Reichenbachtal

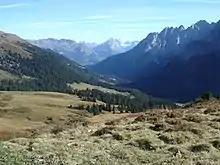
Reichenbachtal seen from the Grosse Scheidegg Pass, with a view of the Engelhörner

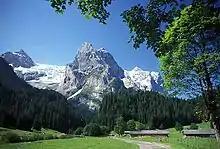
Reichenbachtal at Rosenlaui, with a view of Wetterhorn and Rosenlaui Glacier

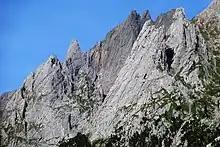
Klein & Gross Simelistock, Engelhörner-Mittelgruppe & Engelhörner-Westgruppe – Tannenspitze, Rosenlauistock & Sattelspitzen

Reichenbachtal is an Alpine valley in Oberhasli, canton of Bern, Switzerland. It is situated within the municipality of Schattenhalb, connecting Meiringen with the Grosse Scheidegg pass towards Grindelwald. Its water, the Rychenbach, forms the Reichenbach Fall before joining the Aare at Meiringen.